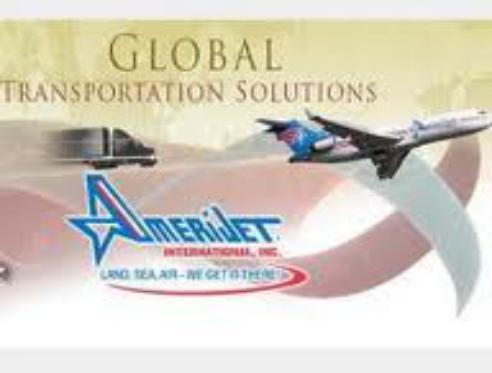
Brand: Amerijet International
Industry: Transportation